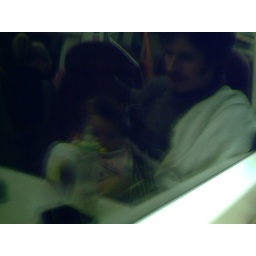
Kevin and Caoimhe in the train window